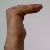
The image shows a hand gesture representing a space in Indian Sign Language.